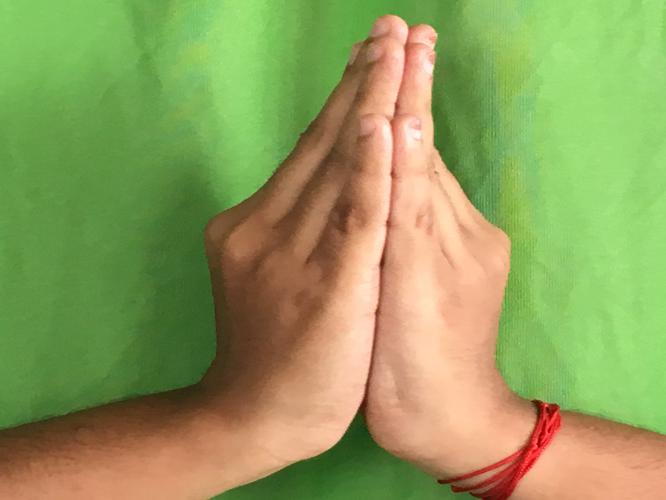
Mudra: Kapotham
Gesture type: double_hand